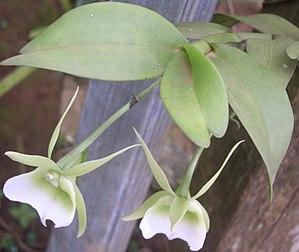
Herbe rampante sur les rochers ou sur les racines des arbres formant parfois une masse dense.